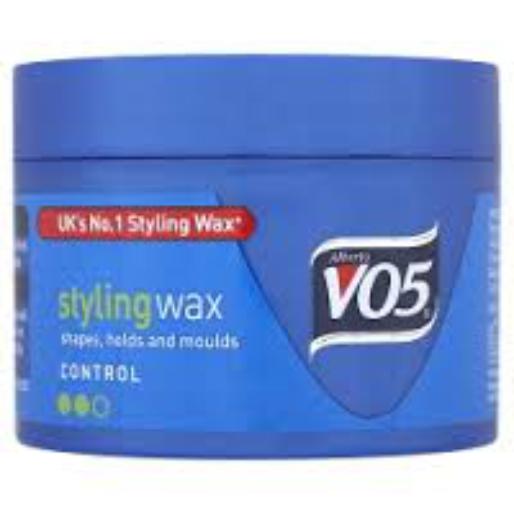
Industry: Necessities